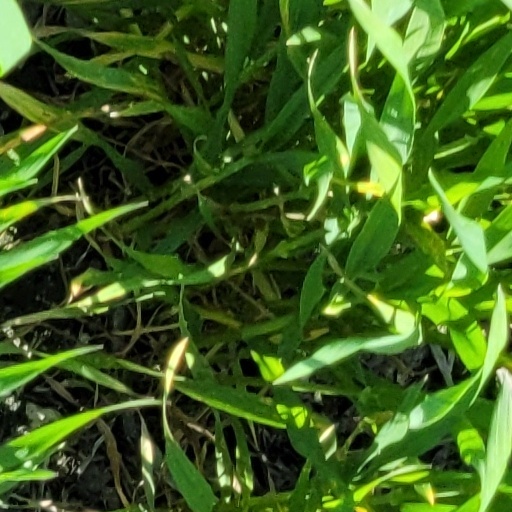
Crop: wheat